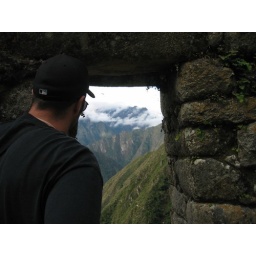
Over looking the mountains from a window in the Winay Wayna ruins